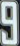
Number: 9